Kedatuan

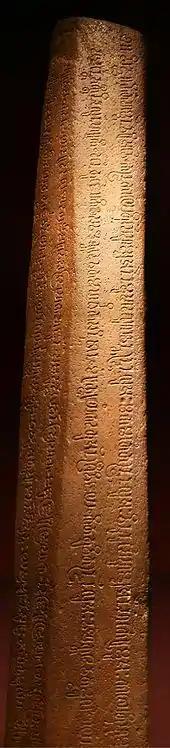
Kota Kapur inscription contains the word "kadatuan çrivijaya".

Kedatuan (Old Malay, Philippine, and Sundanese spelling: kadatuan; Javanese romanization: kedaton) were historical semi-independent city-states or principalities throughout ancient Maritime Southeast Asia in the present-day Philippines, Indonesia, and Malaysia. In a modern Indonesian/Malay sense, they could be described as kingdoms or polities. The earliest written record mentioning the term "kadatuan" was the 7th-century Srivijayan Telaga Batu and Kota Kapur inscription from Sumatra, Indonesia.